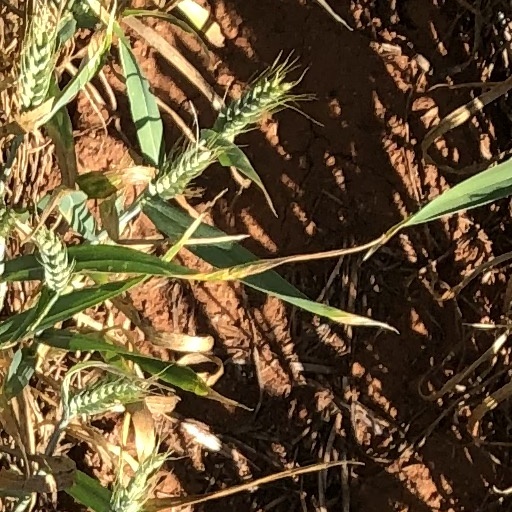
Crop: wheat